Red Crown Tourist Court

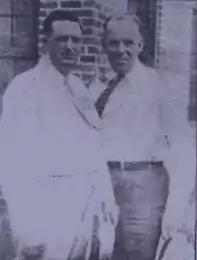
The sheriff and the captain, Coffey (left) and Baxter joined forces to take on the Browning Automatic Rifle (BAR)-boosted firepower of Bonnie and Clyde.

It was not just her imagination. Red Crown manager Houser had lawman restaurant patrons other than Sheriff Coffey—namely Captain William Baxter of the state patrol. Houser had a word with Baxter about his suspicions concerning his motel guests, and Baxter spoke with Coffey. When the hotelier mentioned the Oklahoma plates on their car, the officers began wondering who might be in the cabins with the taped-over windows, which limited visibility in both directions.